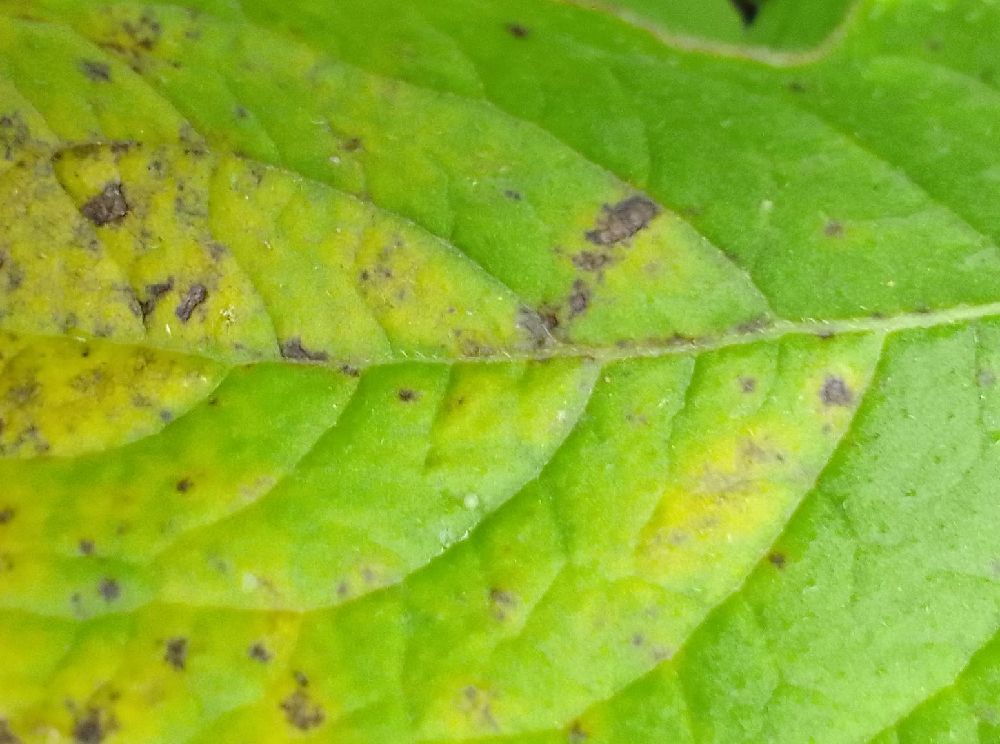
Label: Early blight